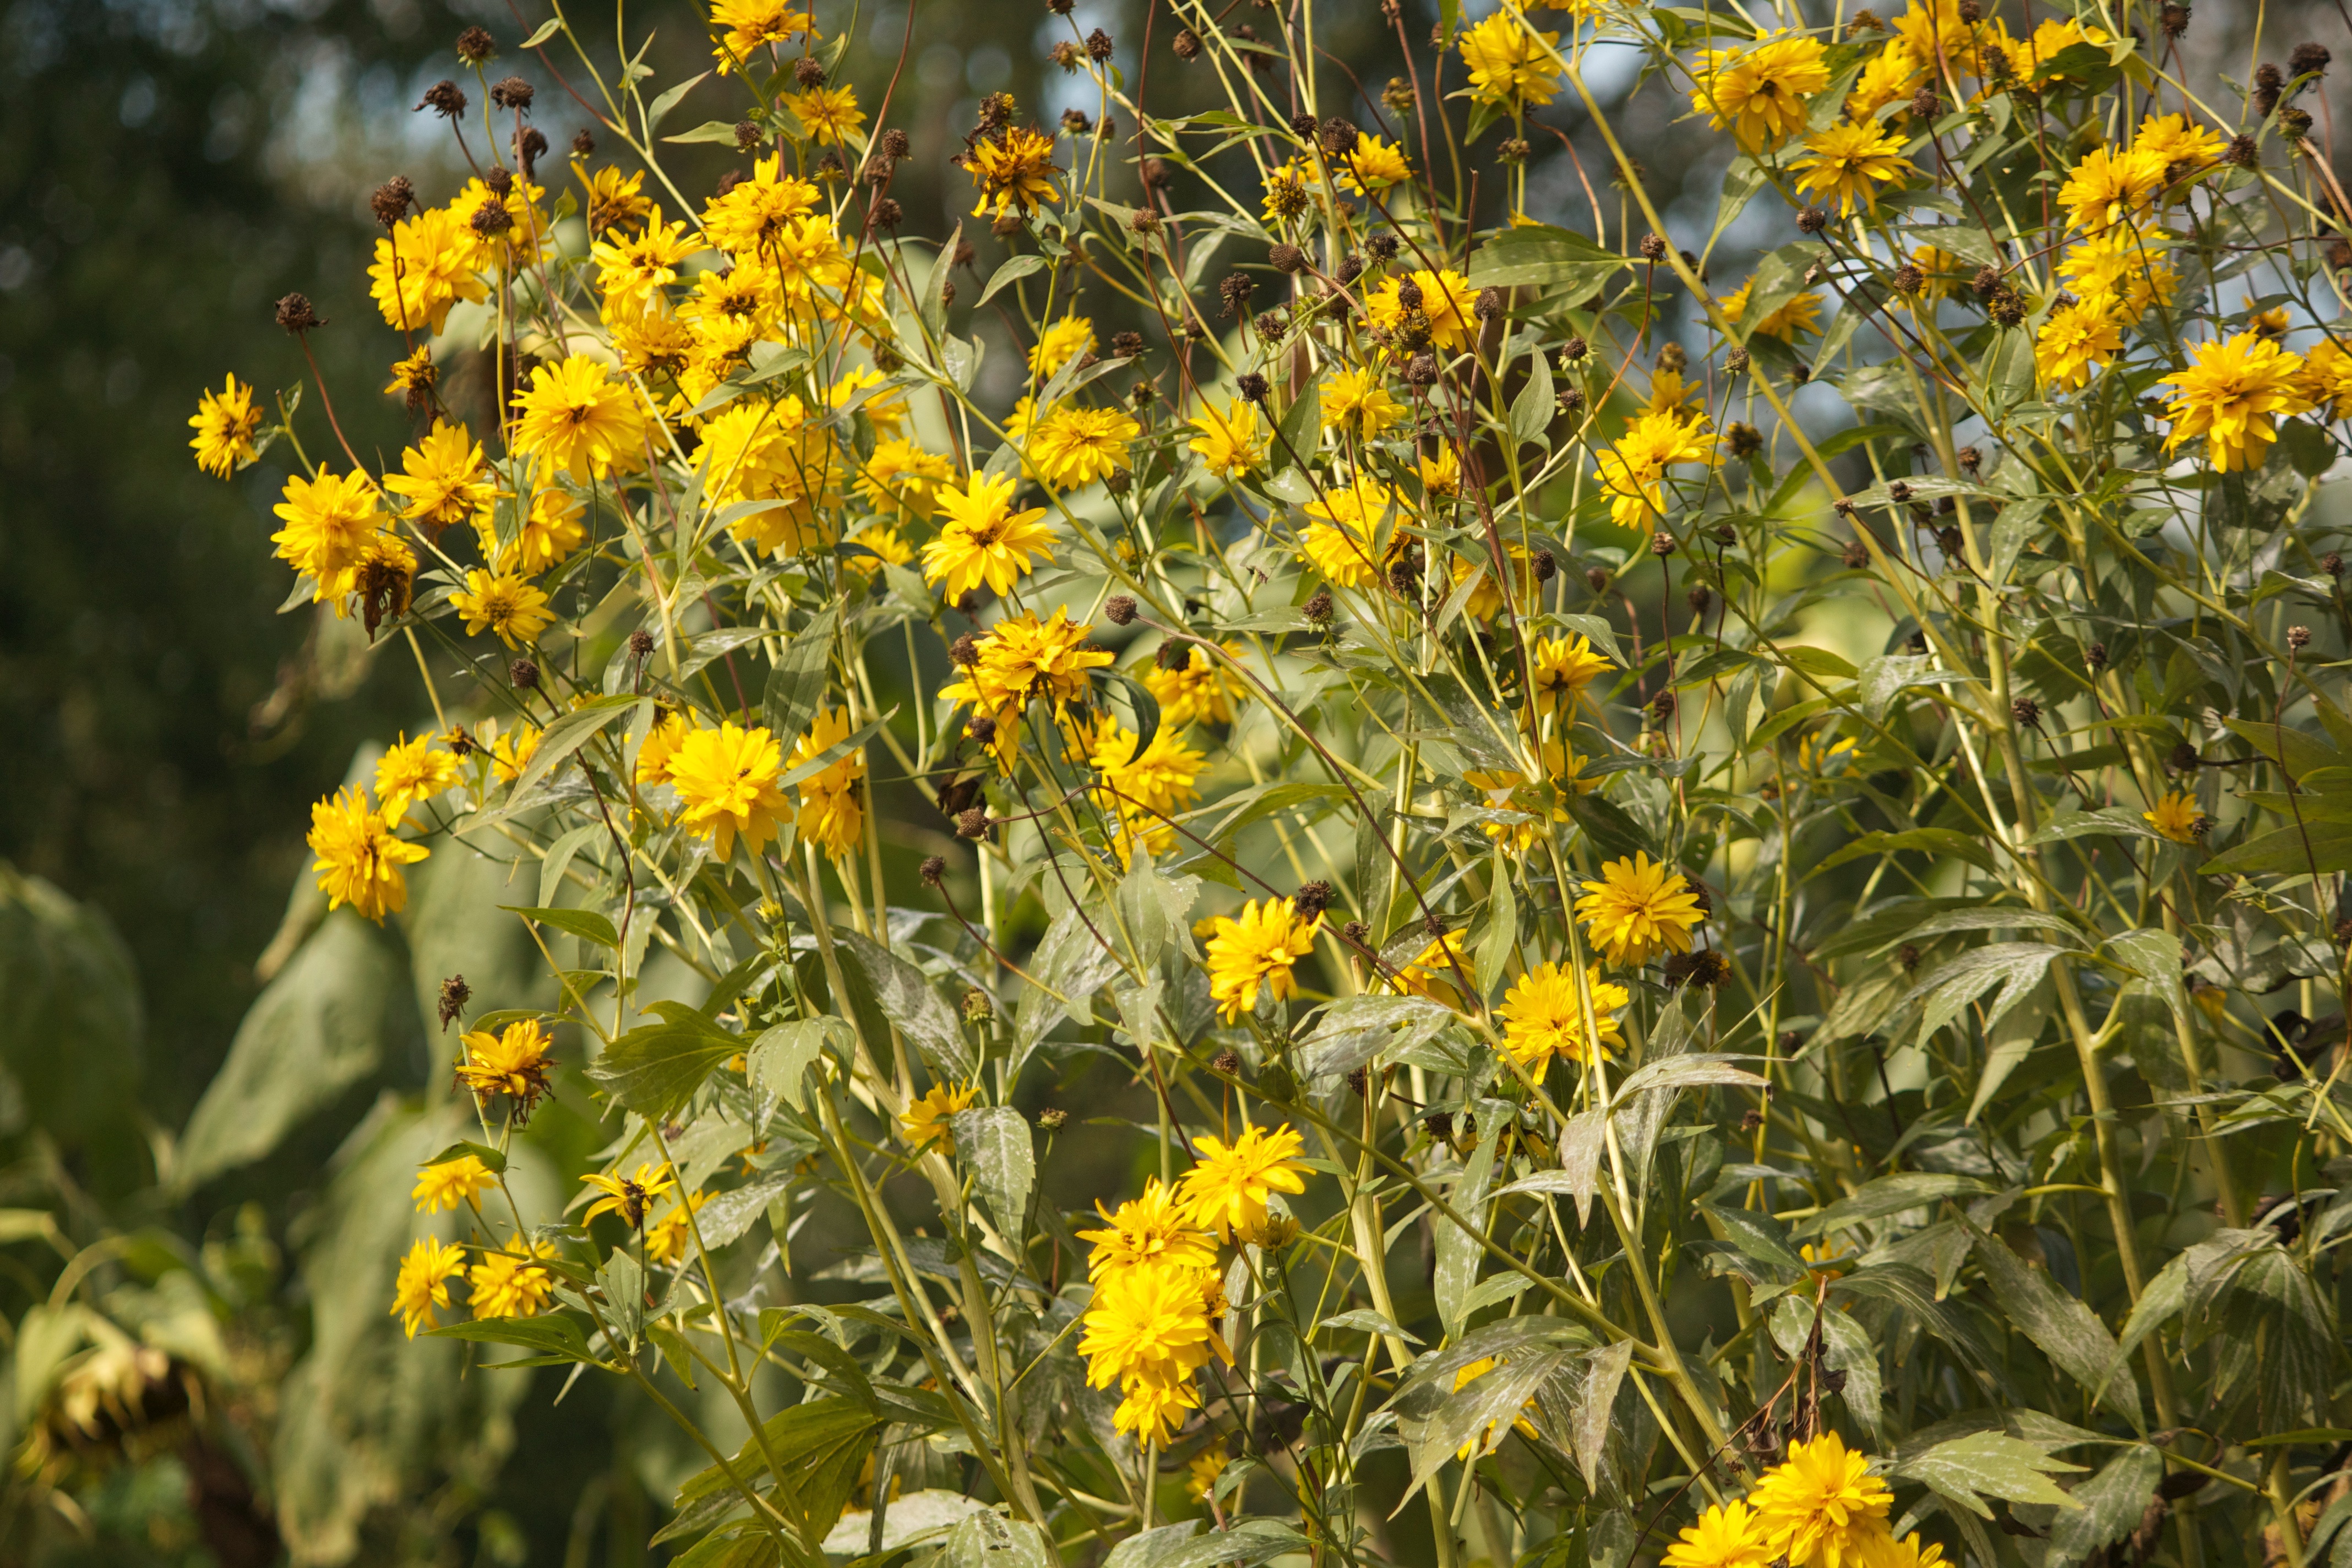
plant, meadow, prairie, flower, herb, produce, botany, yellow, flora, wildflower, flowering plant, daisy family, annual plant, land plant